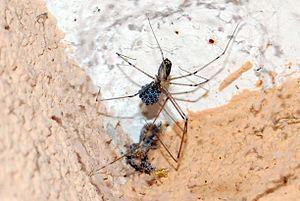
Araignée (espèce inconnue) avec ses œufs.
Les araignées ou Aranéides sont des prédateurs invertébrés arthropodes. Comme tous les chélicérates, leur corps est divisé en deux tagmes, le prosome ou céphalothorax et l’opisthosome ou abdomen qui porte à l'arrière des filières. Elles sécrètent par ces appendices de la soie qui sert à produire le fil qui leur permet de se déplacer, de tisser leur toile ou des cocons emprisonnant leurs proies ou protégeant leurs œufs ou petits, voire de faire une réserve provisoire de sperme ou un dôme leur permettant de stocker de l’air sous l’eau douce. Contrairement aux insectes, elles ne disposent ni d'ailes ni d'antennes ni de pièces masticatrices dans la bouche. Elles possèdent en général six à huit yeux qui peuvent être simples ou multiples.